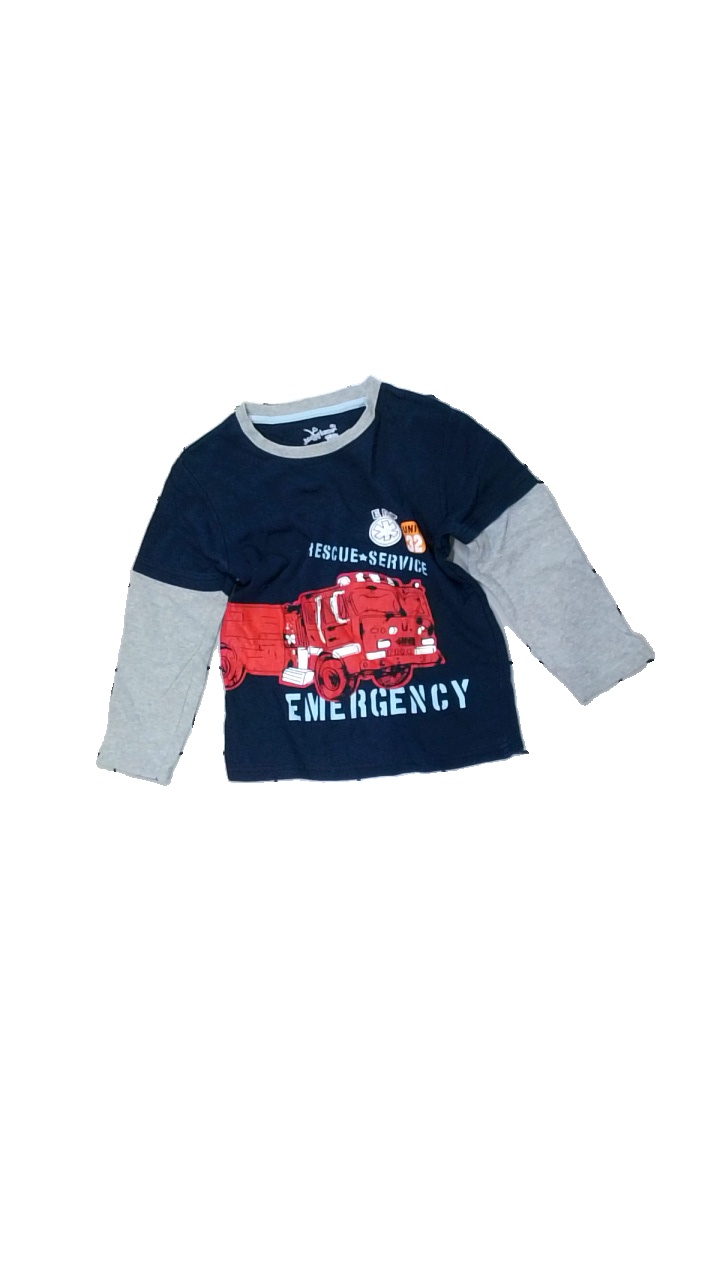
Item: Top (Children)
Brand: Jumping Beans
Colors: Blue, Grey, Red, Multicolor
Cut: Regular, C-collar
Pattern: Other
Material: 100% cotton
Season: All
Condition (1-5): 3
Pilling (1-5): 4
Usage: Reuse
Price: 50-100